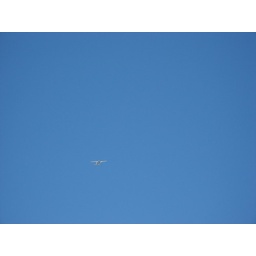
Little plane in big blue sky over Calgary Stampede Parade